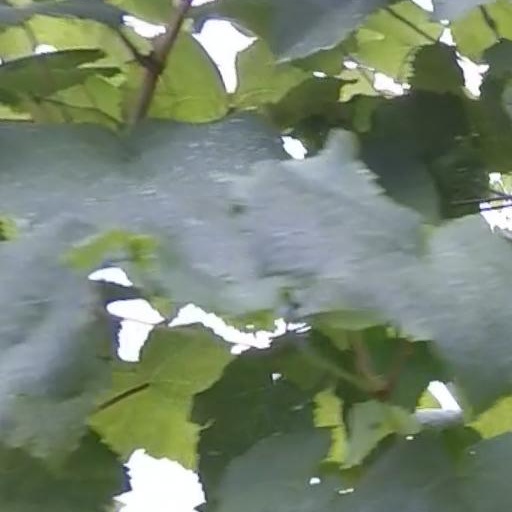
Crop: grape